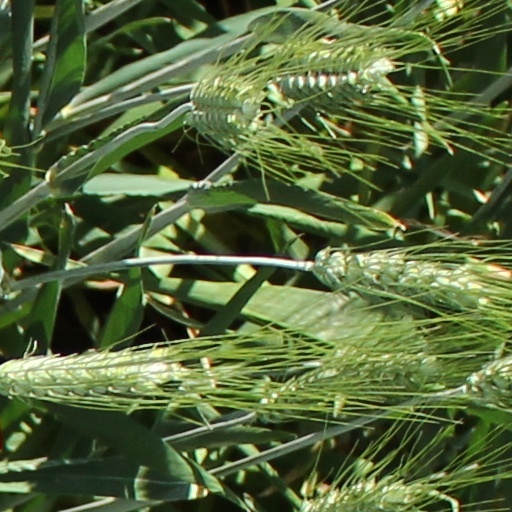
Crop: wheat